Isabele Taliaferro Spiller

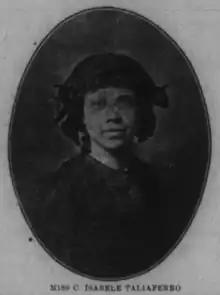
Isabele Taliaferro in 1914

Isabele Taliaferro Spiller (née Taliaferro; March 18, 1888 – May 14, 1974) was an African-American school co-founder, music educator, and performer.